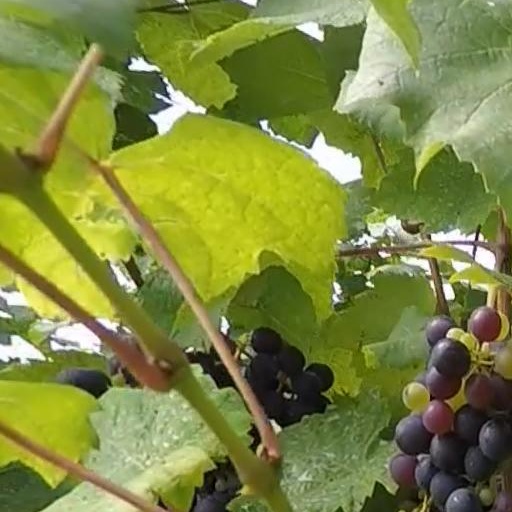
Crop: grape